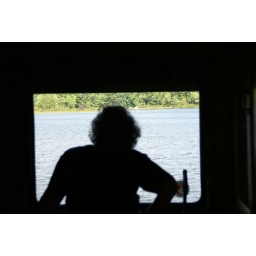
This was the view from our bedroom window in the RV onto Ayer Lake.